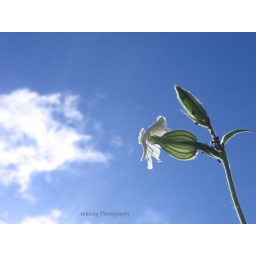
As I've told you I love these little white flowers standing in the meadow In May/June...